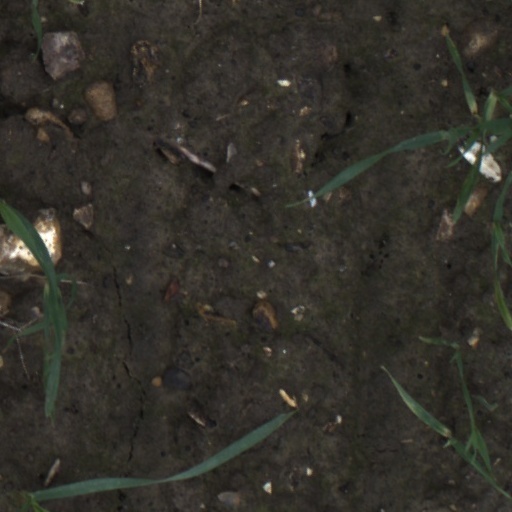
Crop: wheat